Death Steps in the Dark

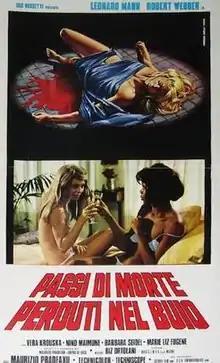

Death Steps in the Dark (which translates as Death Steps Lost in the Dark) is a 1977 Italian-Greek giallo film directed by Maurizio Pradeaux. Pradeaux directed only one other giallo, the 1973 "Death Carries a Cane".